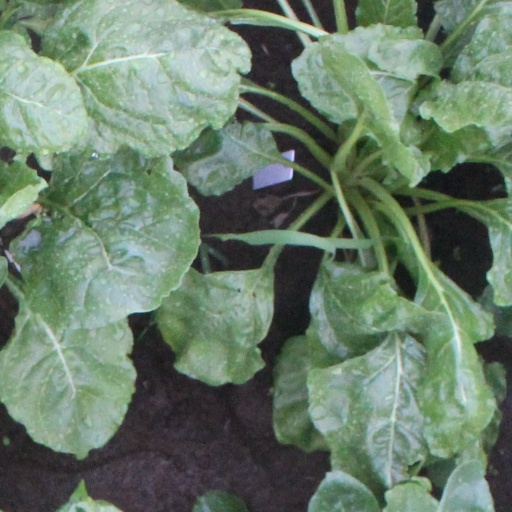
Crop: sugar beet